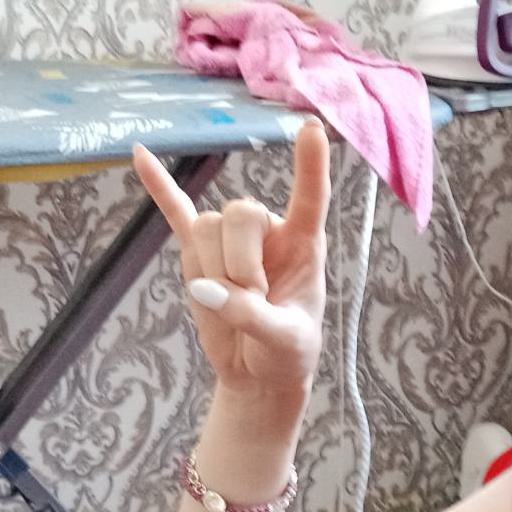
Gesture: rock